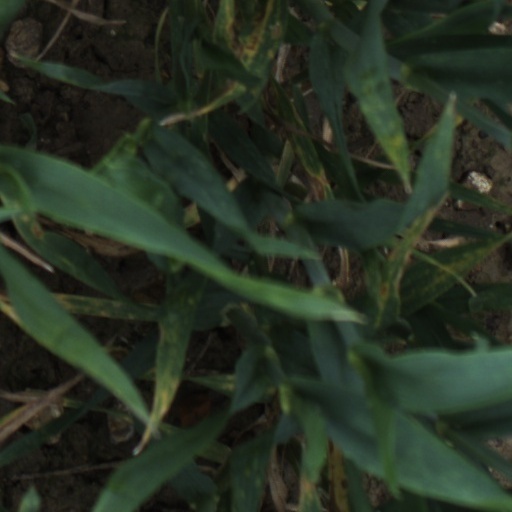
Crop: wheat